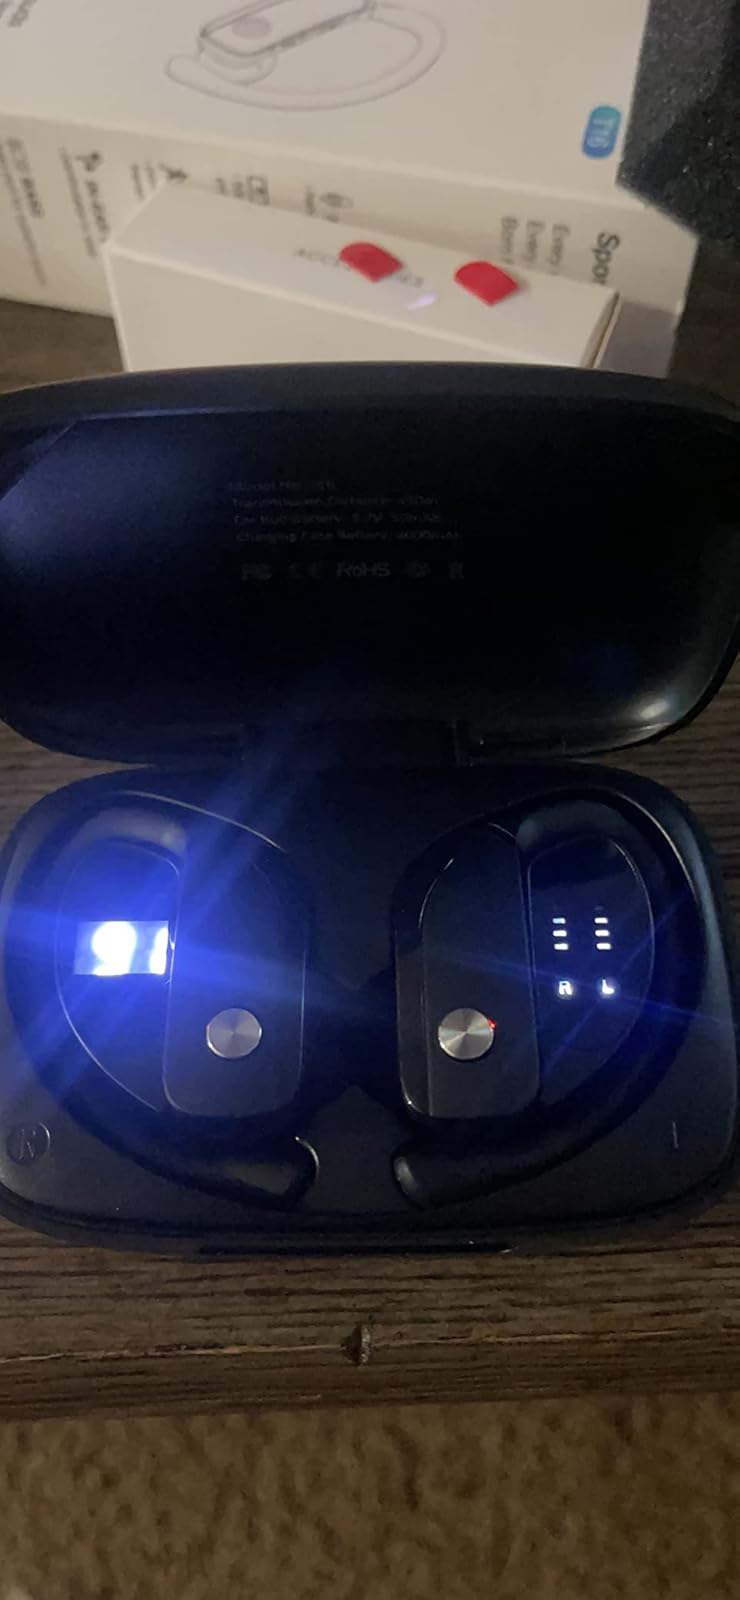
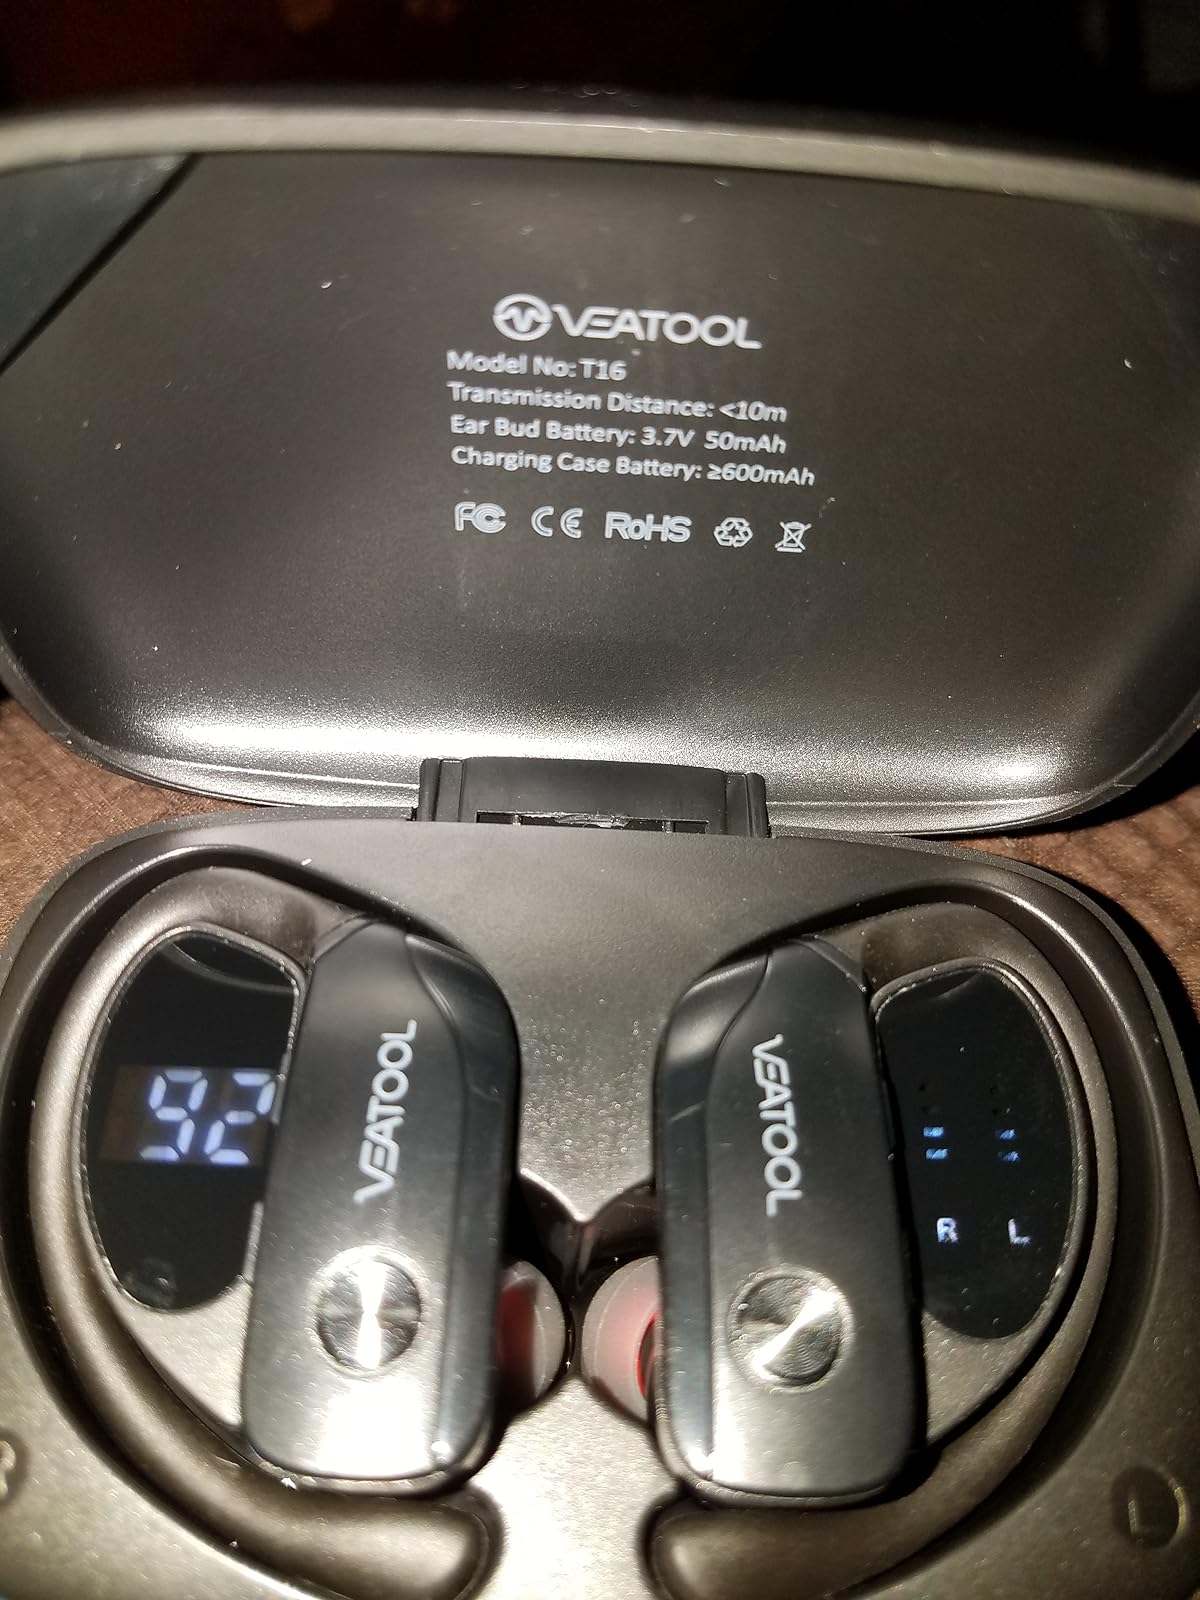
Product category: earbuds
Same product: no